Pau Gasol

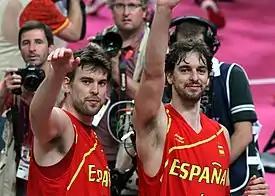
Pau Gasol with brother Marc at the 2012 Summer Olympics

Gasol's first competition with the senior Spain national basketball team was the 2001 EuroBasket tournament, after having previously won the 1998 FIBA Europe Under-18 Championship and 1999 FIBA Under-19 World Championship with the Spanish junior teams. Being considered, against his own will, the leader of the team, Gasol ended up with the bronze medal in the competition. Gasol was named the Spanish Sportsman of the Year, in 2001. After that, Gasol had a lot more success with the Spanish team, winning the 2006 FIBA World Championship and the 2009 and 2011 EuroBasket tournaments, being chosen as the Most Valuable Player in the first two; he also won silver medals at the 2003 and 2007 EuroBasket, and the 2008 and 2012 Olympic Games.